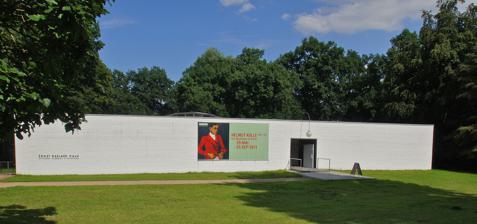
Building: Ernst Barlach House
Country: Germany
Year built: 1962
Art museum in Hamburg, Germany Ernst Barlach House Ernst-Barlach-Haus – Stiftung Hermann F. Reemtsma Established 1962 Location Germany Type Art Ernst Barlach House. Ernst Barlach House class=notpageimage| Ernst Barlach House, Hamburg The Ernst Barlach House – Hermann F. Reemtsma Foundation ( German : Ernst-Barlach-Haus – Stiftung Hermann F. Reemtsma ) is an art museum in Hamburg , Germany , devoted to the Expressionist artist Ernst Barlach . The museum was founded by the industrialist Hermann F. Reemtsma, and is located in the Jenisch park in Othmarschen in the west of the city.  The squat, functionalist museum building was begun in 1961 by the Hamburg architect Werner Kallmorgen, finished in 1962 after Reemtsma's death, and extended in 1996 with new rooms for temporary exhibitions.  There is also a library containing literature on Barlach and his era. Reemtsma had begun to build a collection of Barlach's works in the mid-1930s, after first meeting the multi-talented draughtsman , graphic artist , sculptor and dramatist . Towards the end of the decade he sought to defend this collection as securely as possible against Fascist vandalism, after Barlach's cenotaphs in Kiel (Holy Ghost Church) and Güstrow (cathedral) were destroyed, 381 of his works were seized, and Barlach was classified as a " degenerate " artist and banned from working or being exhibited. In the 1950s Reemtsma established the art foundation that bears his name, in order to preserve Barlach's works and make them accessible to the public. Shortly before his death in 1961 he commissioned the construction of the museum, which now states that its inventory has more than doubled since then and includes "around 140 works in wood, bronze, ceramics, porcelain, terracotta and plaster, more than 400 drawings from all his creative periods, almost all his printed graphics, as well as important autographs, rare portfolios, first editions and records". See also List of single-artist museums References ^ a b c d Ernst Barlach and Käthe Kollwitz Archived 2012-03-03 at the Wayback Machine HUMA3 , 27 April 2009. (in English) ^ a b Schröder, Mike (2003). Hamburg: gateway to the world . HB Bildatlas. pp. 72– 73. ISBN 3-616-06359-0 . (in English) ^ Ernst Barlach Haus Archived 2010-08-18 at the Wayback Machine Hamburg-Magazin , 30 April 2010. (in German) ^ Die Sammlung des Ernst Barlach Hauses Archived 2010-10-25 at the Wayback Machine Museum's website. (in German) External links Home page Wikimedia Commons has media related to Ernst Barlach House . 53°33′13″N 9°52′03″E / 53.55361°N 9.86750°E / 53.55361; 9.86750 Authority control databases International ISNI VIAF National Germany United States France BnF data Japan Australia Vatican Israel Academics CiNii Artists ULAN People ISIL Other IdRef This article about a Hamburg building or structure is a stub . You can help Wikipedia by expanding it . v t e This article about a museum in Germany is a stub . You can help Wikipedia by expanding it . v t e